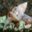
Label: snail